Going to Mars: The Nikki Giovanni Project

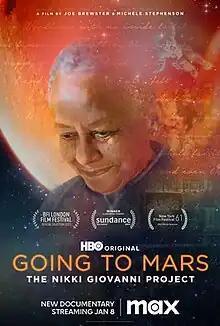
Official poster

Going to Mars: The Nikki Giovanni Project is a 2023 documentary film directed by Joe Brewster and Michèle Stephenson. It explores the life and career of American poet Nikki Giovanni.